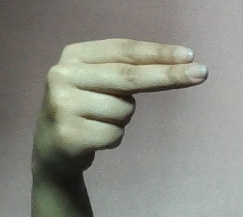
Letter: ain